Fishmonger

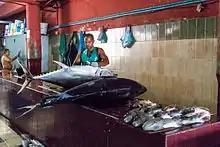
A fishmonger prepares to clean and butcher a pair of large fish in Malé.

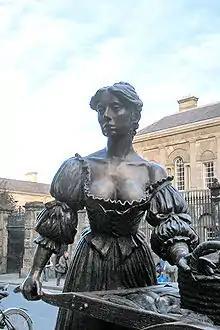
The fishwife Molly Malone of "Cockles and Mussels" fame.

In many countries, the fishwife was proverbial for her sharp tongue and outspokenness. In Medieval France, the ones in Paris were known for their special privilege of being able to speak frankly to the King himself, when he ventured into the marketplace, and voice criticism without fear of punishment.